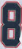
Number: 8